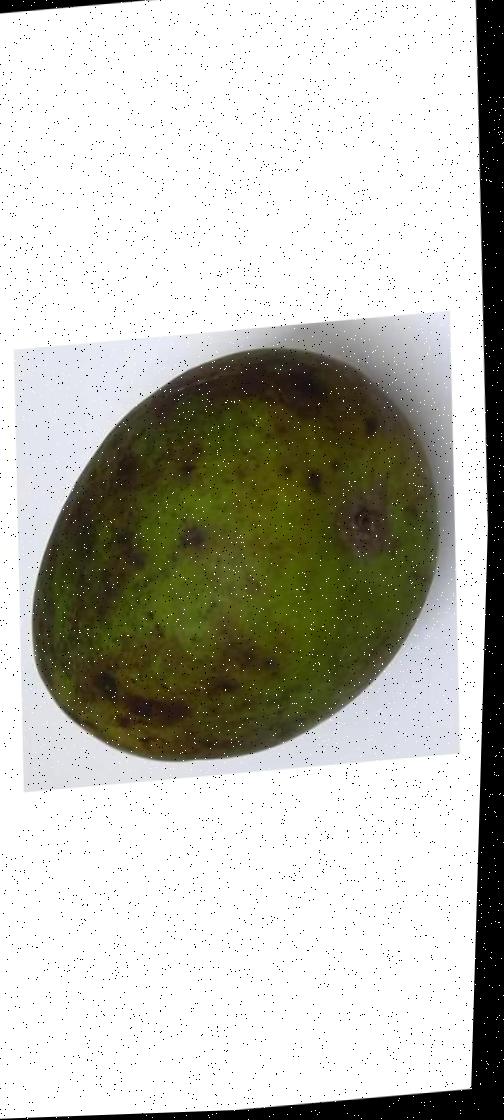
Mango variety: Harivanga